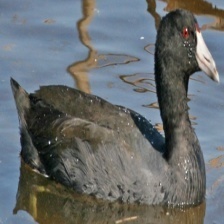
Species: AMERICAN COOT
Scientific name: FULICA AMERICANA